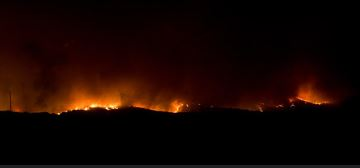
Fire: yes
Smoke: yes